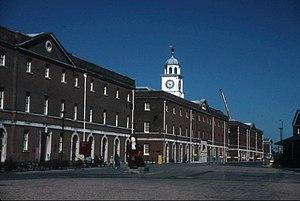
Un musée maritime est un musée consacré aux activités marines et lacustres de l'Homme.
Le Royal Naval Museum est le musée de l'histoire de la Royal Navy situé dans le Portsmouth Historic Dockyard de Portsmouth, en Angleterre.